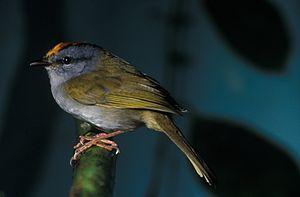
La Paruline à diadème est une espèce de passereaux appartenant à la famille des Parulidae.